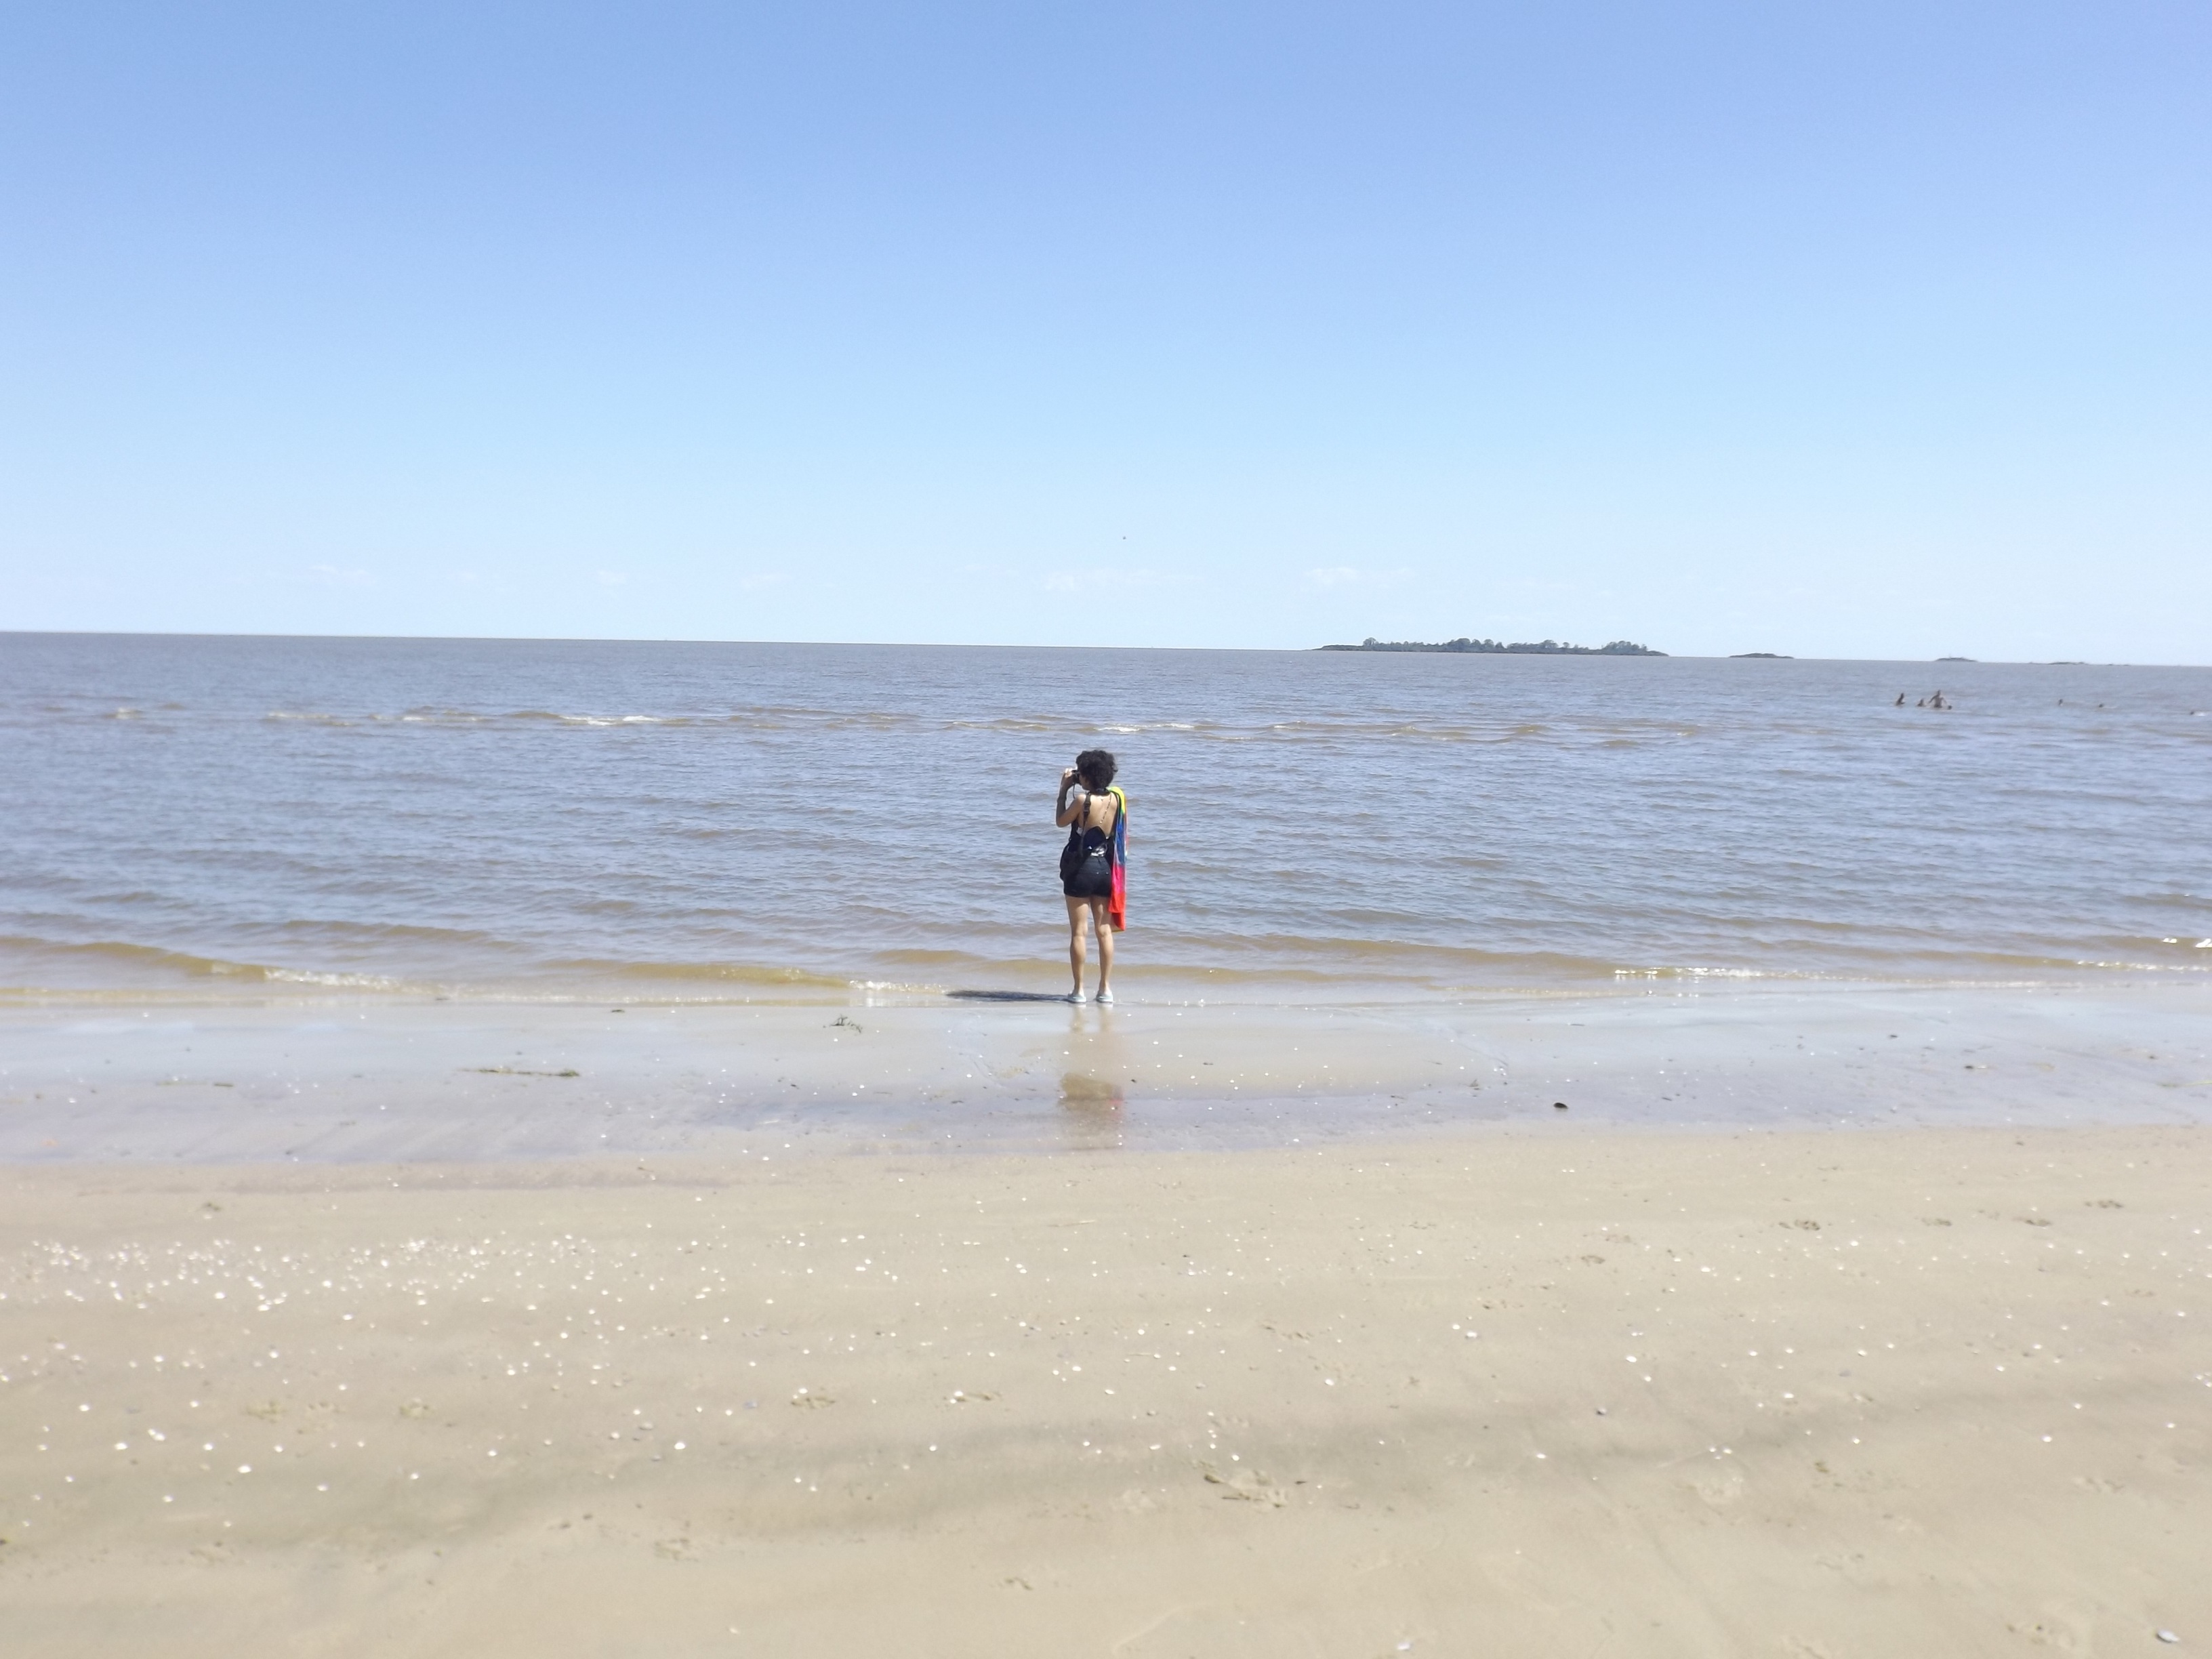
beach, landscape, sea, coast, water, nature, sand, ocean, horizon, girl, sun, shore, wave, river, vacation, body of water, women, uruguay, wind wave